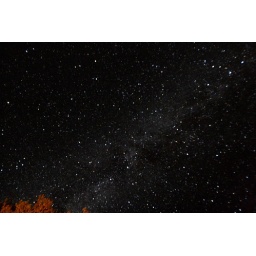
sleeping on the beach beneath the milky way